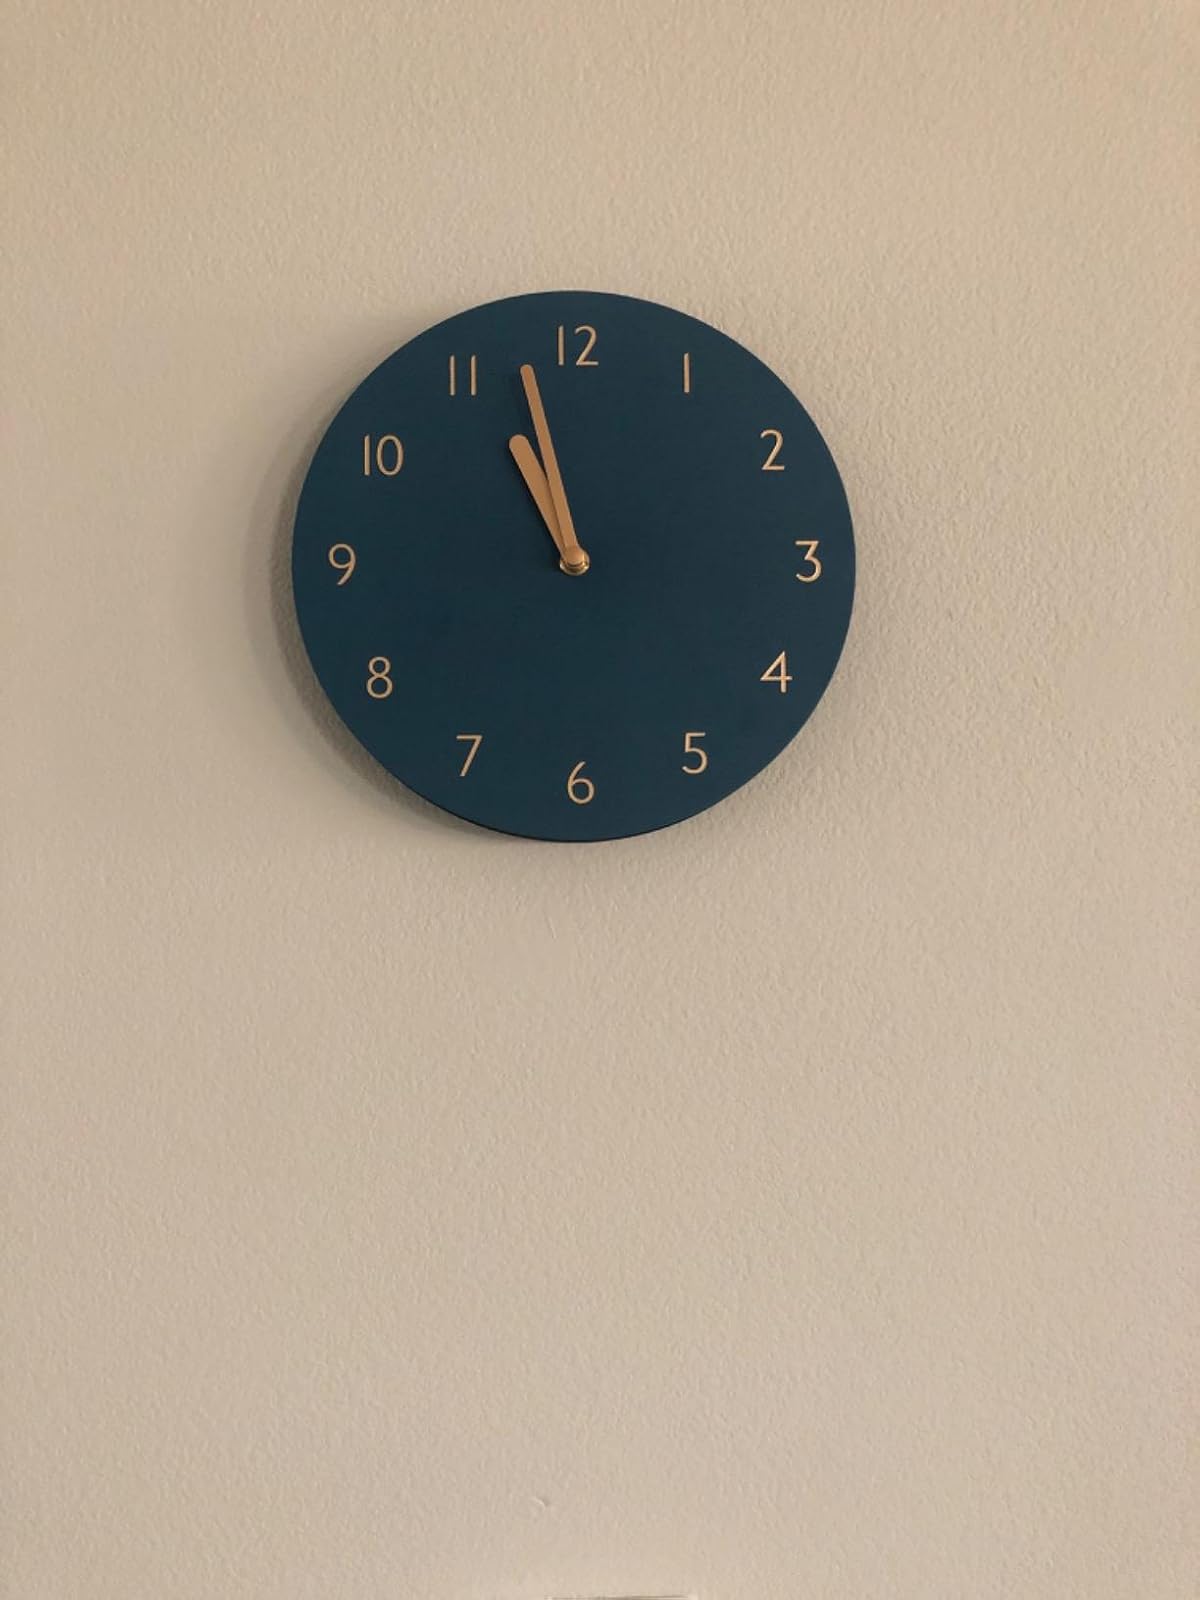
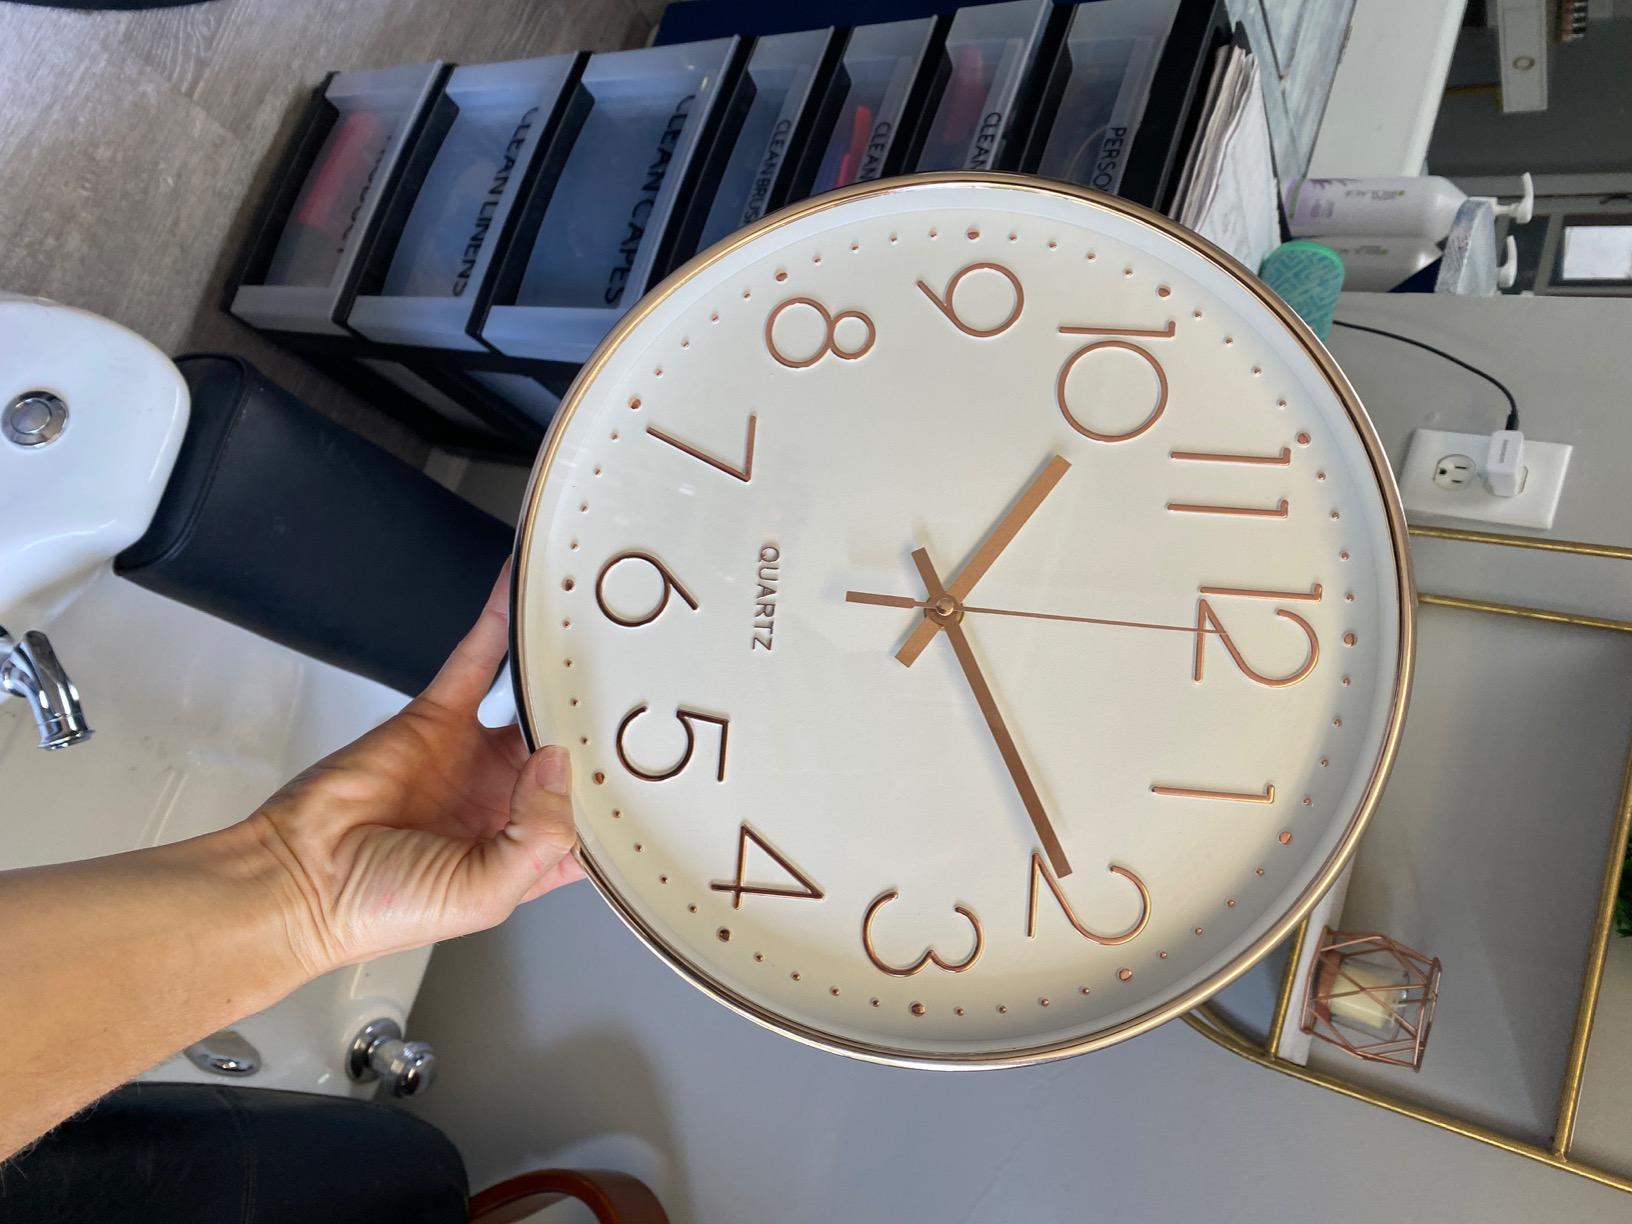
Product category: clock
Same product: no